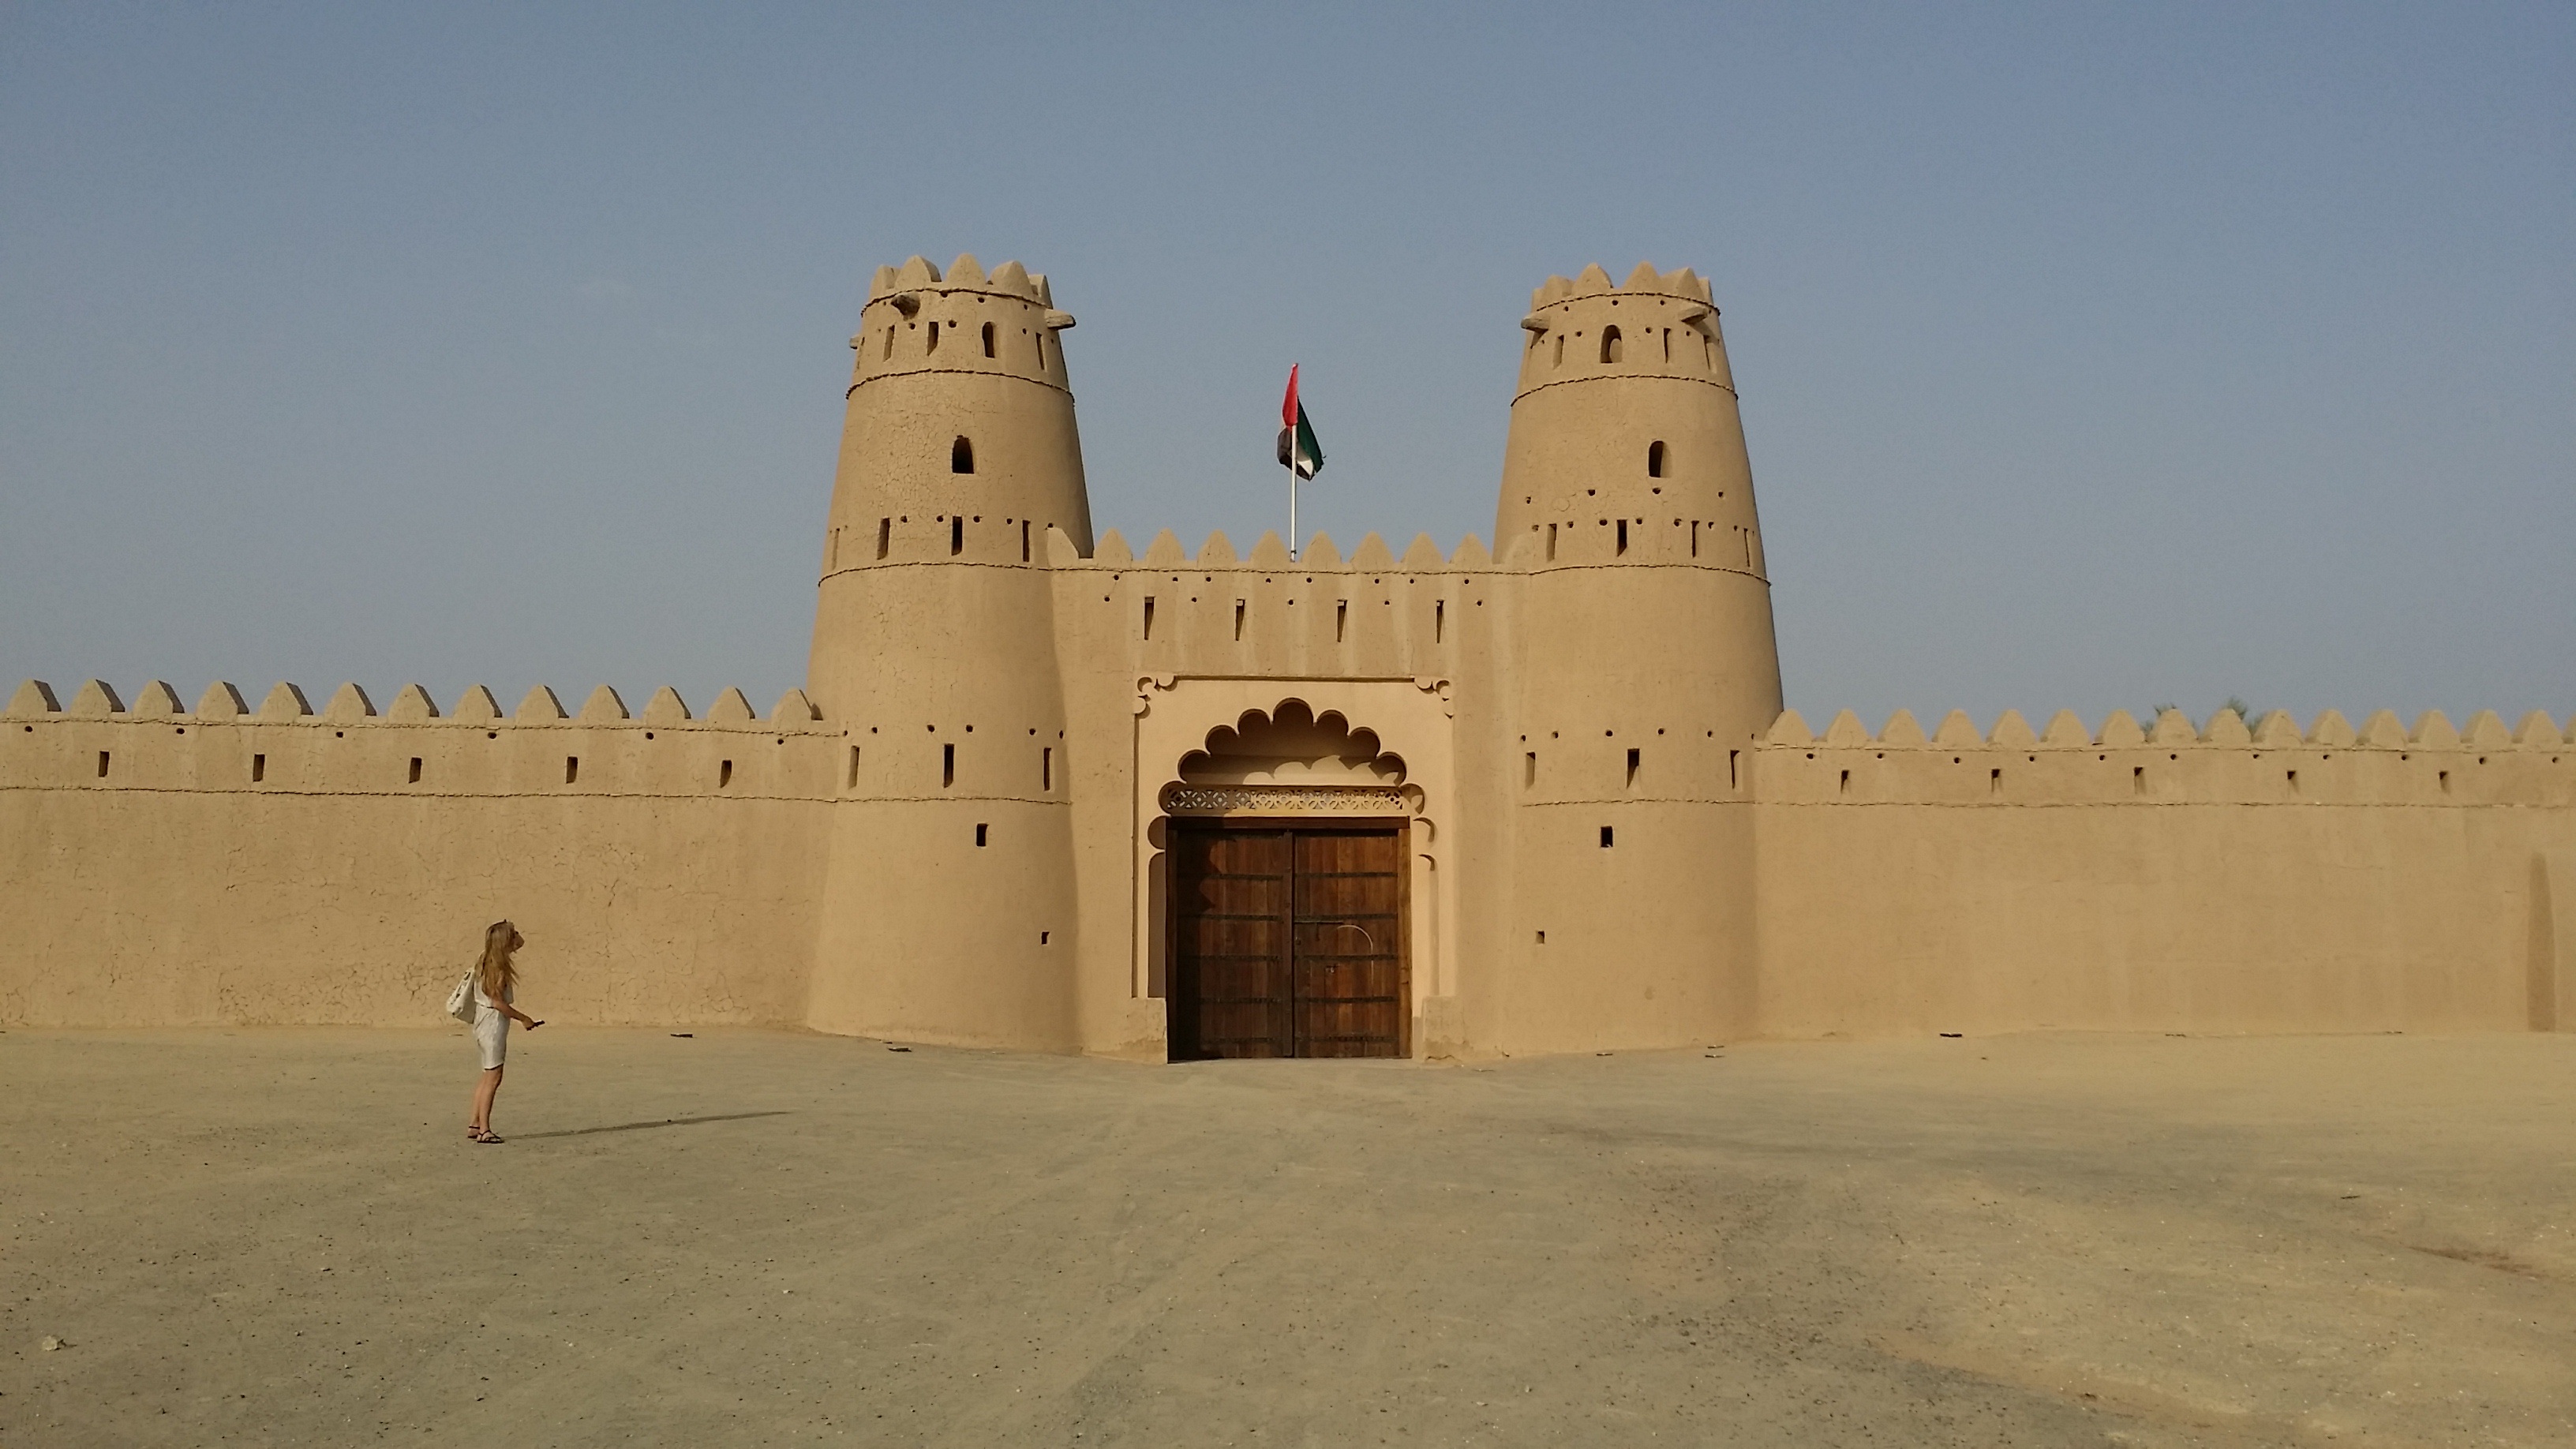
sea, sand, building, castle, fortification, place of worship, temple, uae, oasis, historic site, ancient history, egyptian temple, al ain